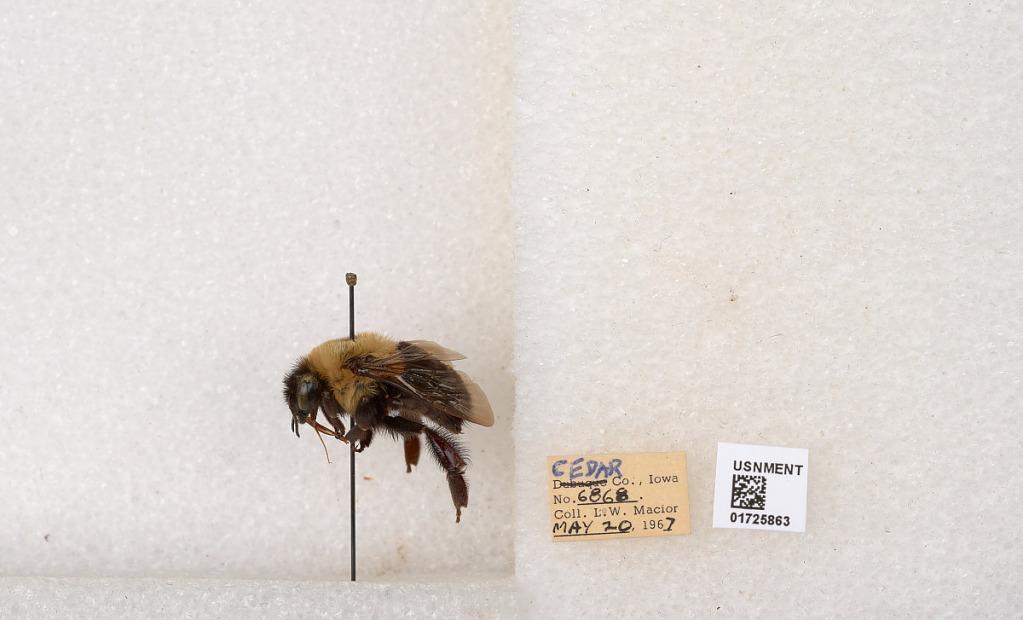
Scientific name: Bombus impatiens Cresson
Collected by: L. Macior
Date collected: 1967-5-20
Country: United States
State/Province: Iowa
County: Cedar
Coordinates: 41.7723, -91.1324